Open access in India

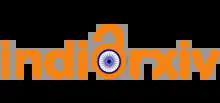
IndiaRxiv, preprints repository service for India

As of April 2018, there are at least 78 collections of scholarship in India housed in digital open access repositories. They contain journal articles, book chapters, data, and other research outputs that are free to read. The Open Access India with the help of Centre for Open Science had launched a preprint repository for India, IndiaRxiv on 5 August 2019 which had recently crossed 100 records mark. However, it is not accepting the records currently on its OSF but there is an update of resumption on new website. The Open Access India earlier had launched AgriXiv, preprints repository for agriculture and allied sciences which is now currently with CABI as agriRxiv.